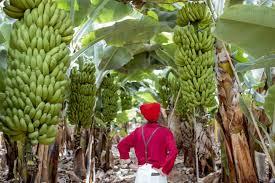
Hii ni asubuhi siku ya soko mkulima uliye na ndizi kadhaa katika, shamba anatafuta ile ambaye imeiva apeleke sokoni je utaichagua gani ama.